Lloyd Milton Brett

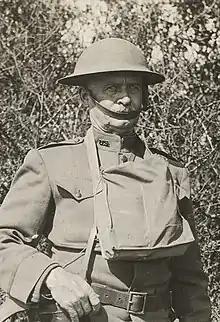
Lloyd Milton Brett as Brigadier General near Stainville 1918, with his M1917 Helmet

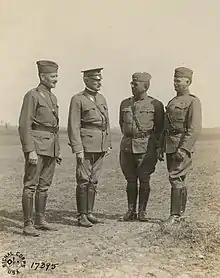
Officers at 80th Division Headquarters at Boque Maison, France, July 20, 1918. From left to right: Brigadier General George H. Jamerson, commander of the 159th Brigade, Major General George W. Read, commander of II Corps, Major General Adelbert Cronkhite, commanding the 80th Division, and Brigadier General Lloyd M. Brett, commanding the 160th Brigade.

After graduation, he received a commission on June 13, 1879, as a Second Lieutenant, in the 2nd United States Cavalry.